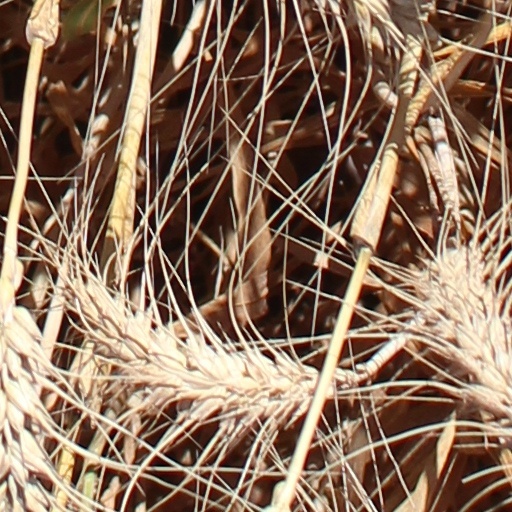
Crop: wheat